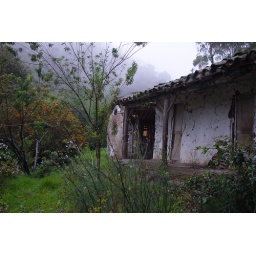
Dream house in the Transandean road